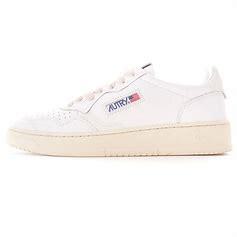
Brand: Autry
Model: Action Shoes 100